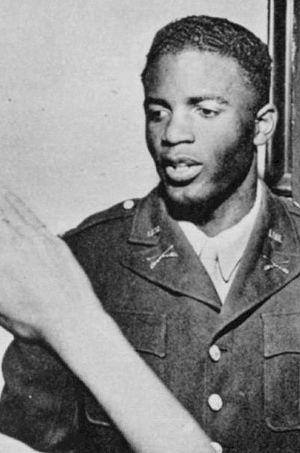
Jack Roosevelt Robinson, dit Jackie Robinson, né le 31 janvier 1919 à Cairo en Géorgie et mort le 24 octobre 1972 à Stamford dans le Connecticut, est un joueur américain de baseball ayant évolué dans la Ligue majeure de 1947 à 1956. Le 15 avril 1947, il devient le premier Noir à jouer en Ligue majeure depuis l'interdiction posée à ce niveau depuis soixante ans par les propriétaires de clubs, qui s'appuyaient sur les décisions de la Cour suprême des États-Unis. Infatigable militant de la cause égalitaire, il ouvre la voie à la « Révolution des droits civiques ».